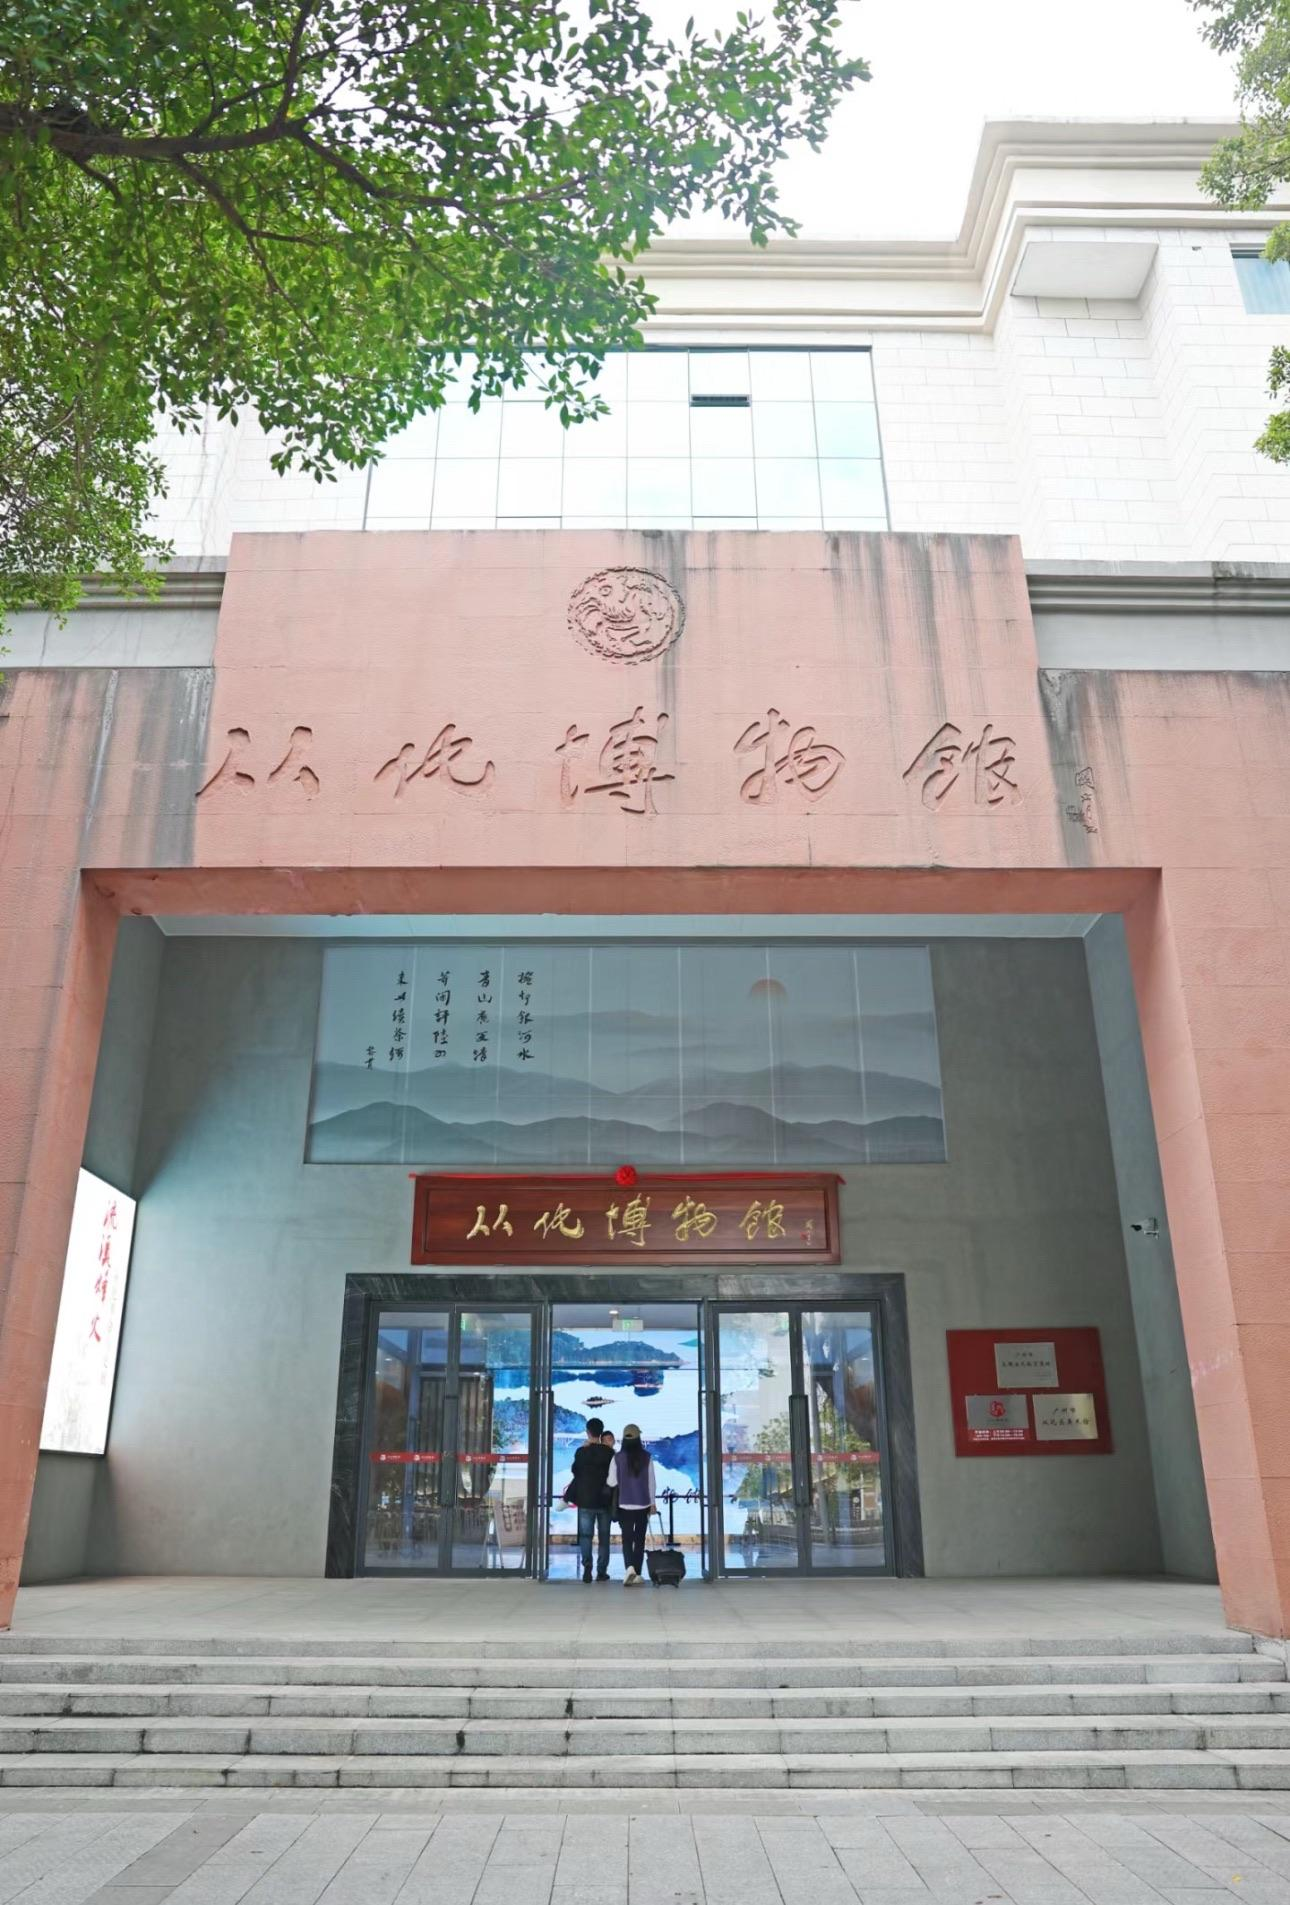
地标名称：从化博物馆
所在城市：广州市·从化区